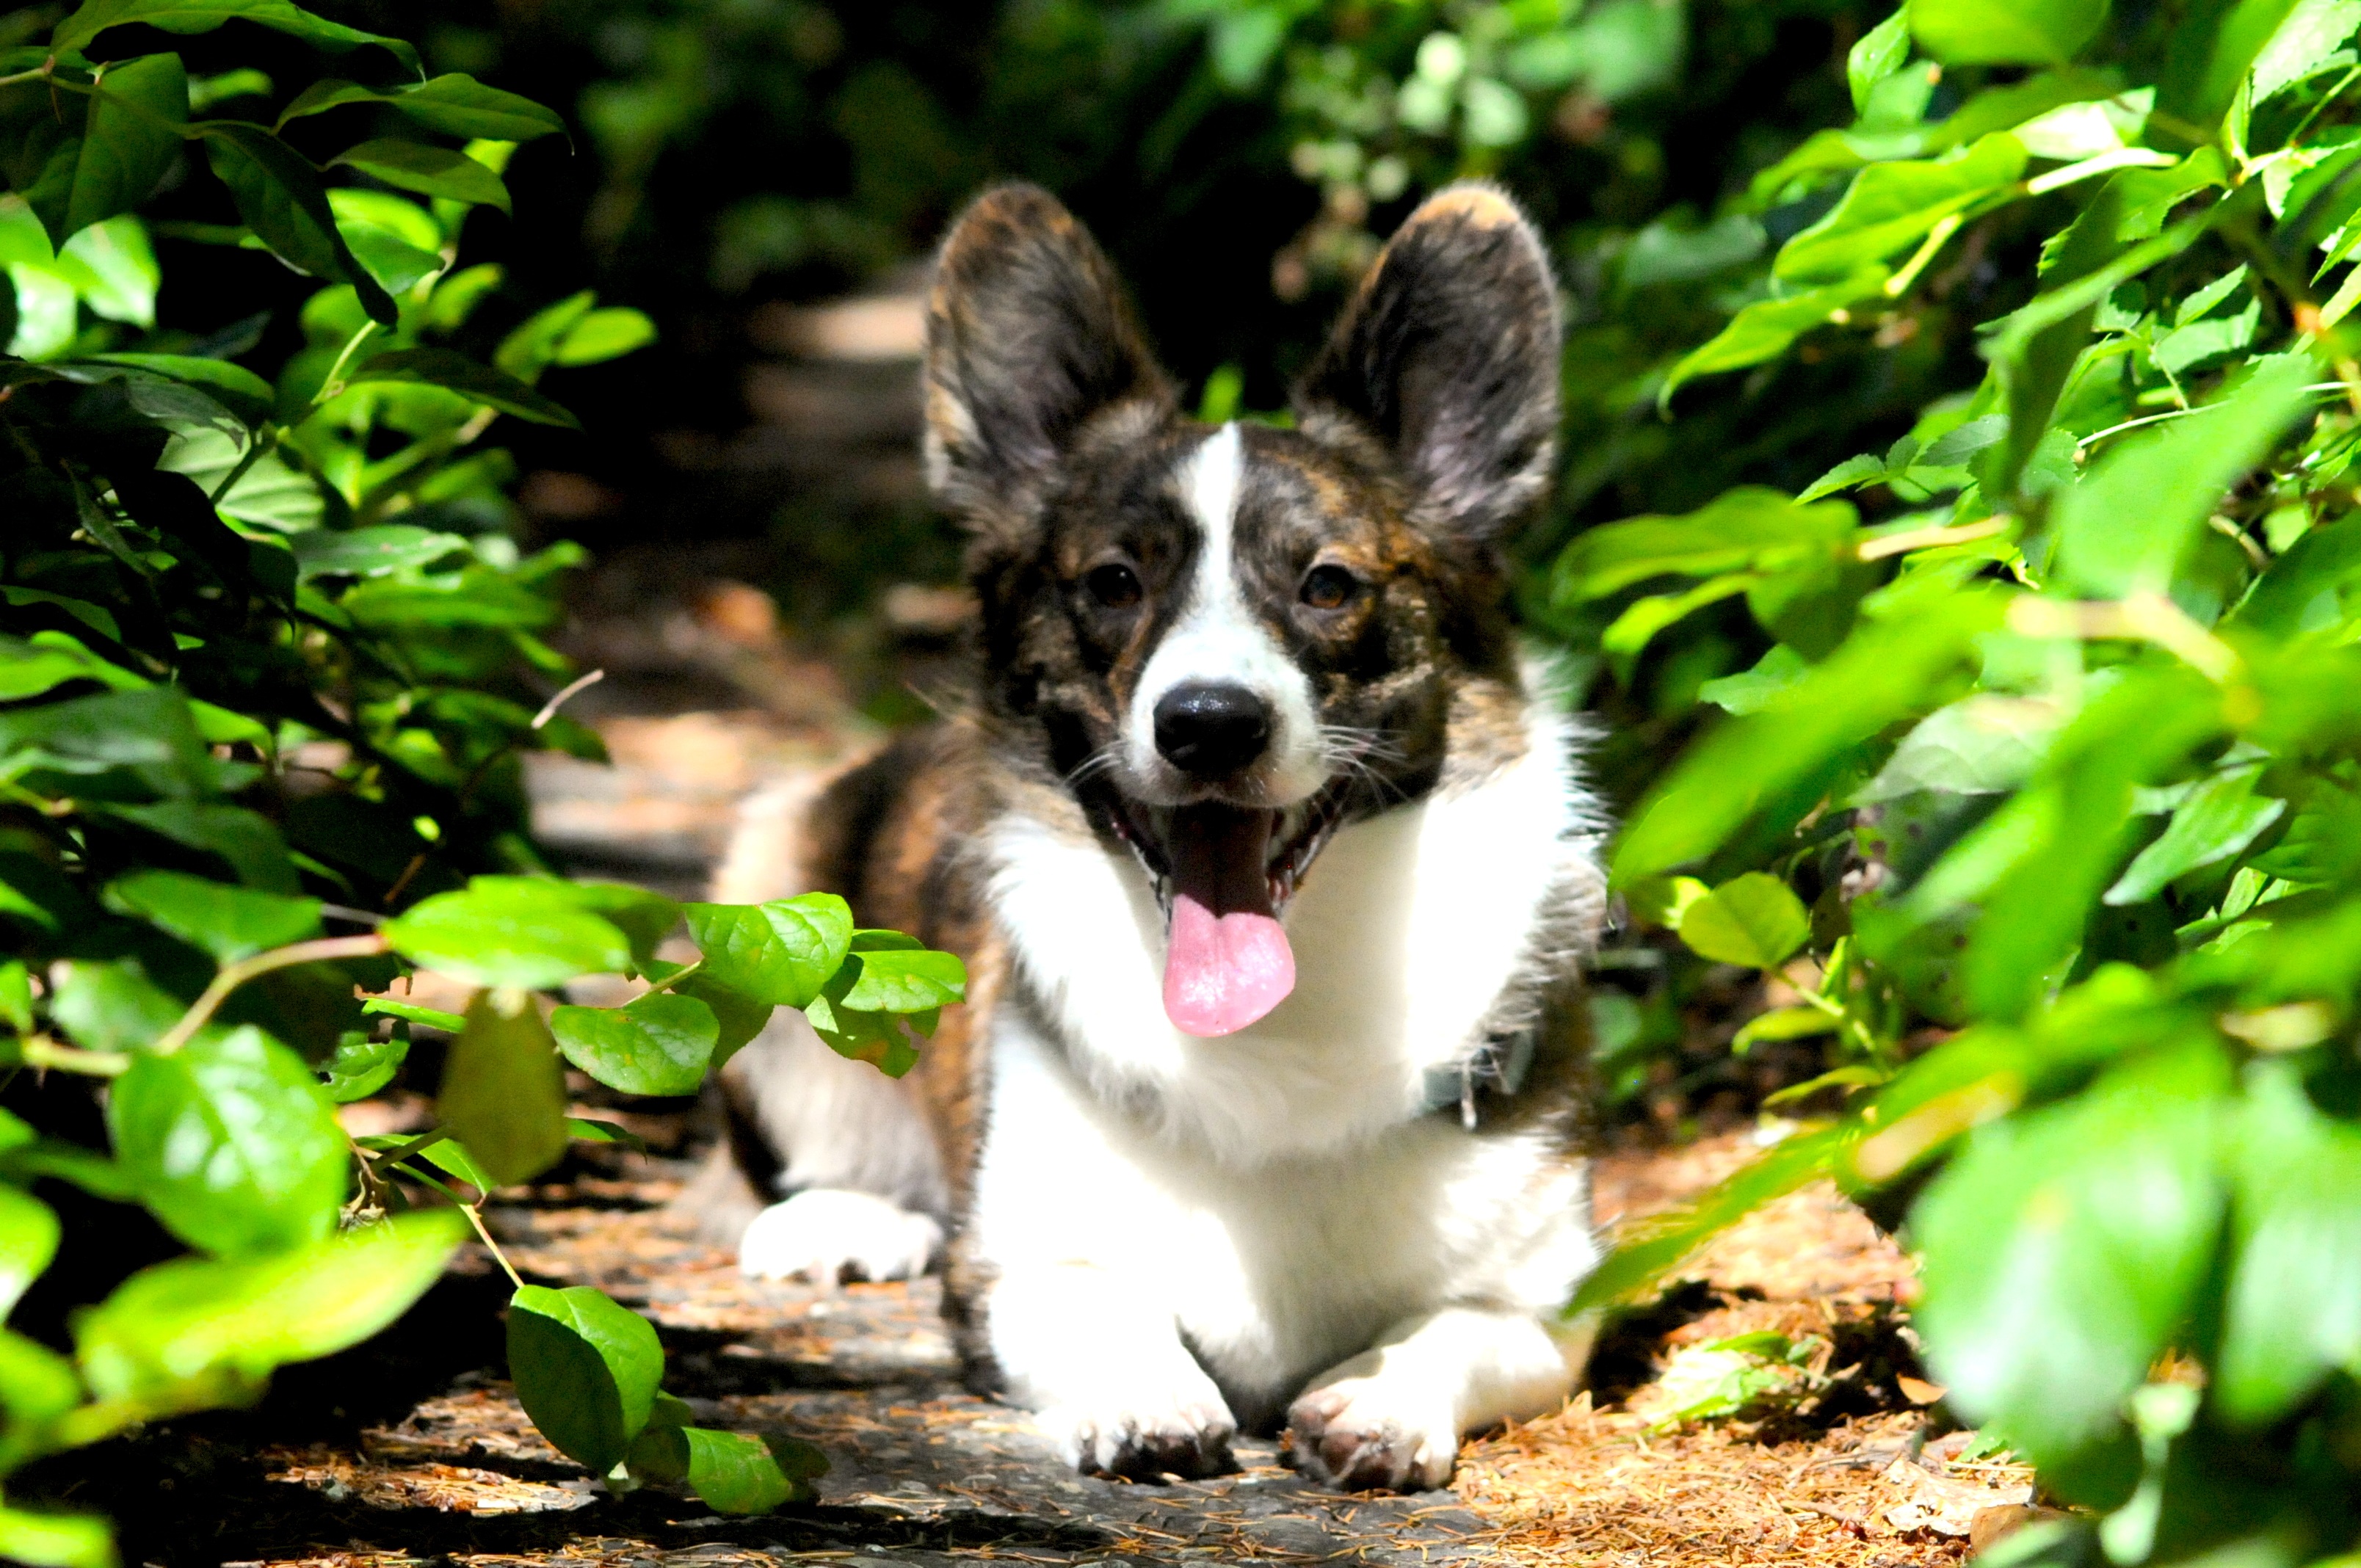
trail, play, puppy, dog, animal, cute, canine, looking, pet, fur, young, mammal, fauna, friend, playful, happy, little, vertebrate, domestic, adorable, corgi, dog breed, pup, doggy, purebred, pedigree, cute puppy, welsh corgi, dog like mammal, dog breed group, norwegian lundehund, cardigan welsh corgi